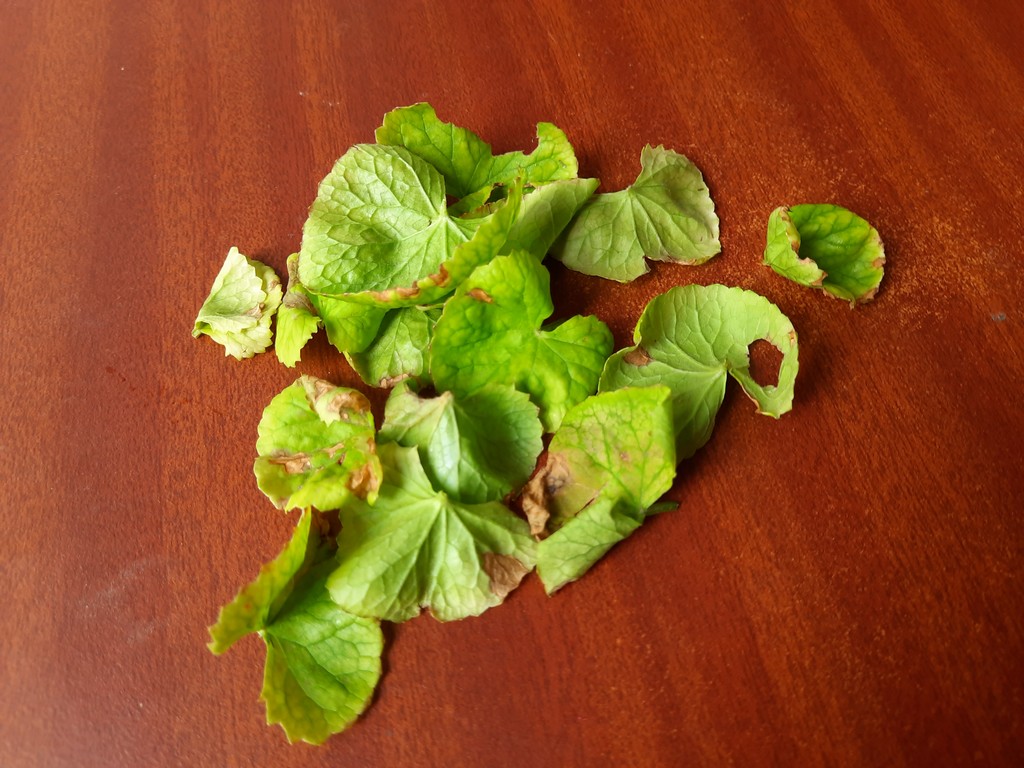
Label: Unhealthy